Paramore

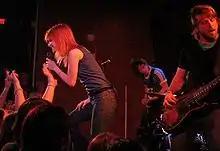
Paramore at the Social in Orlando, Florida, on April 23, 2007

Paramore was featured on the cover of February 2008 issue of "Alternative Press" magazine and voted "Best Band Of 2007" by the readers. The band was nominated for "Best New Artist" at the 50th Annual Grammy Awards, presented on February 10, 2008. Early 2008 saw Paramore touring the United Kingdom, supporting their album "Riot!", along with New Found Glory. In early February 2008, the band began a tour in Europe; however, on February 21, 2008, the band announced that they had canceled six shows due to personal issues. Williams wrote on the band's web site that "the break will give that band 'a chance to get away and work out our personal issues'". MTV.com reported that fans of Paramore were speculating about the future of the band and reported rumors of trouble had begun earlier in the month, when Josh Farro expressed his anger against the media's focus on Hayley Williams. The band, however, returned to their hometown to record the music video for the fourth single "That's What You Get", which was then released on March 24, 2008.